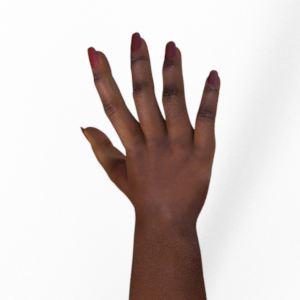
Label: paper